Groundhog

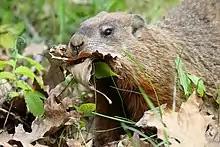
Groundhog gathering nesting material for its warm burrow

Mostly herbivorous, groundhogs eat primarily wild grasses and other vegetation, including berries, bark, leaves, and agricultural crops, when available. In early spring, dandelion and coltsfoot are important groundhog food items. Some additional foods include sheep sorrel, timothy-grass, buttercup, persicaria, agrimony, red and black raspberries, mulberries, buckwheat, plantain, wild lettuce, alfalfa, and all varieties of clover. Groundhogs also occasionally eat small animals, such as grubs, grasshoppers, snails, and even bird eggs and baby birds, but are not as omnivorous as many other Sciuridae.